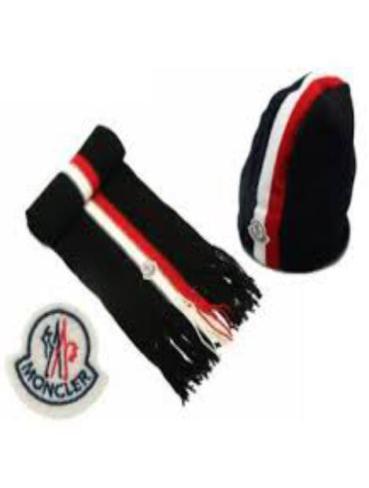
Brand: moncler-2
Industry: Clothes